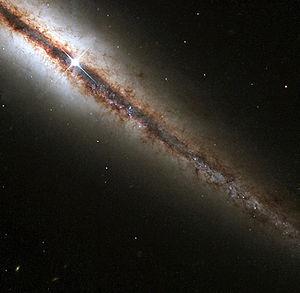
NGC 4013 est une galaxie spirale vue par la tranche et située dans la constellation de la Grande Ourse à environ 38 millions d'années-lumière. NGC 4013 a été découvert par l'astronome germano-britannique William Herschel en 1788.